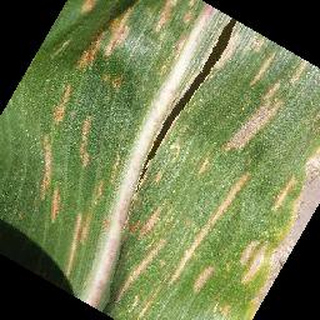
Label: corn_cercospora_leaf_spot